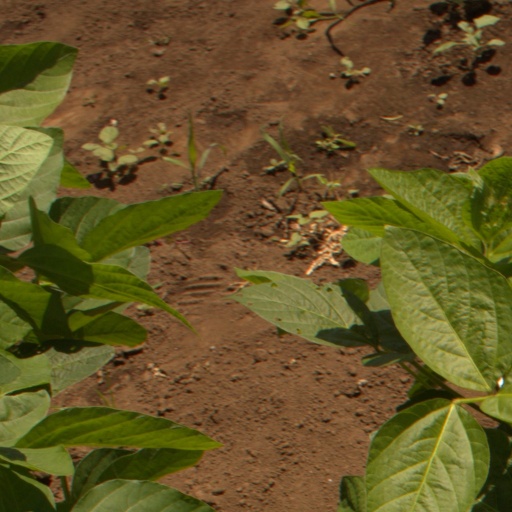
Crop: soybean